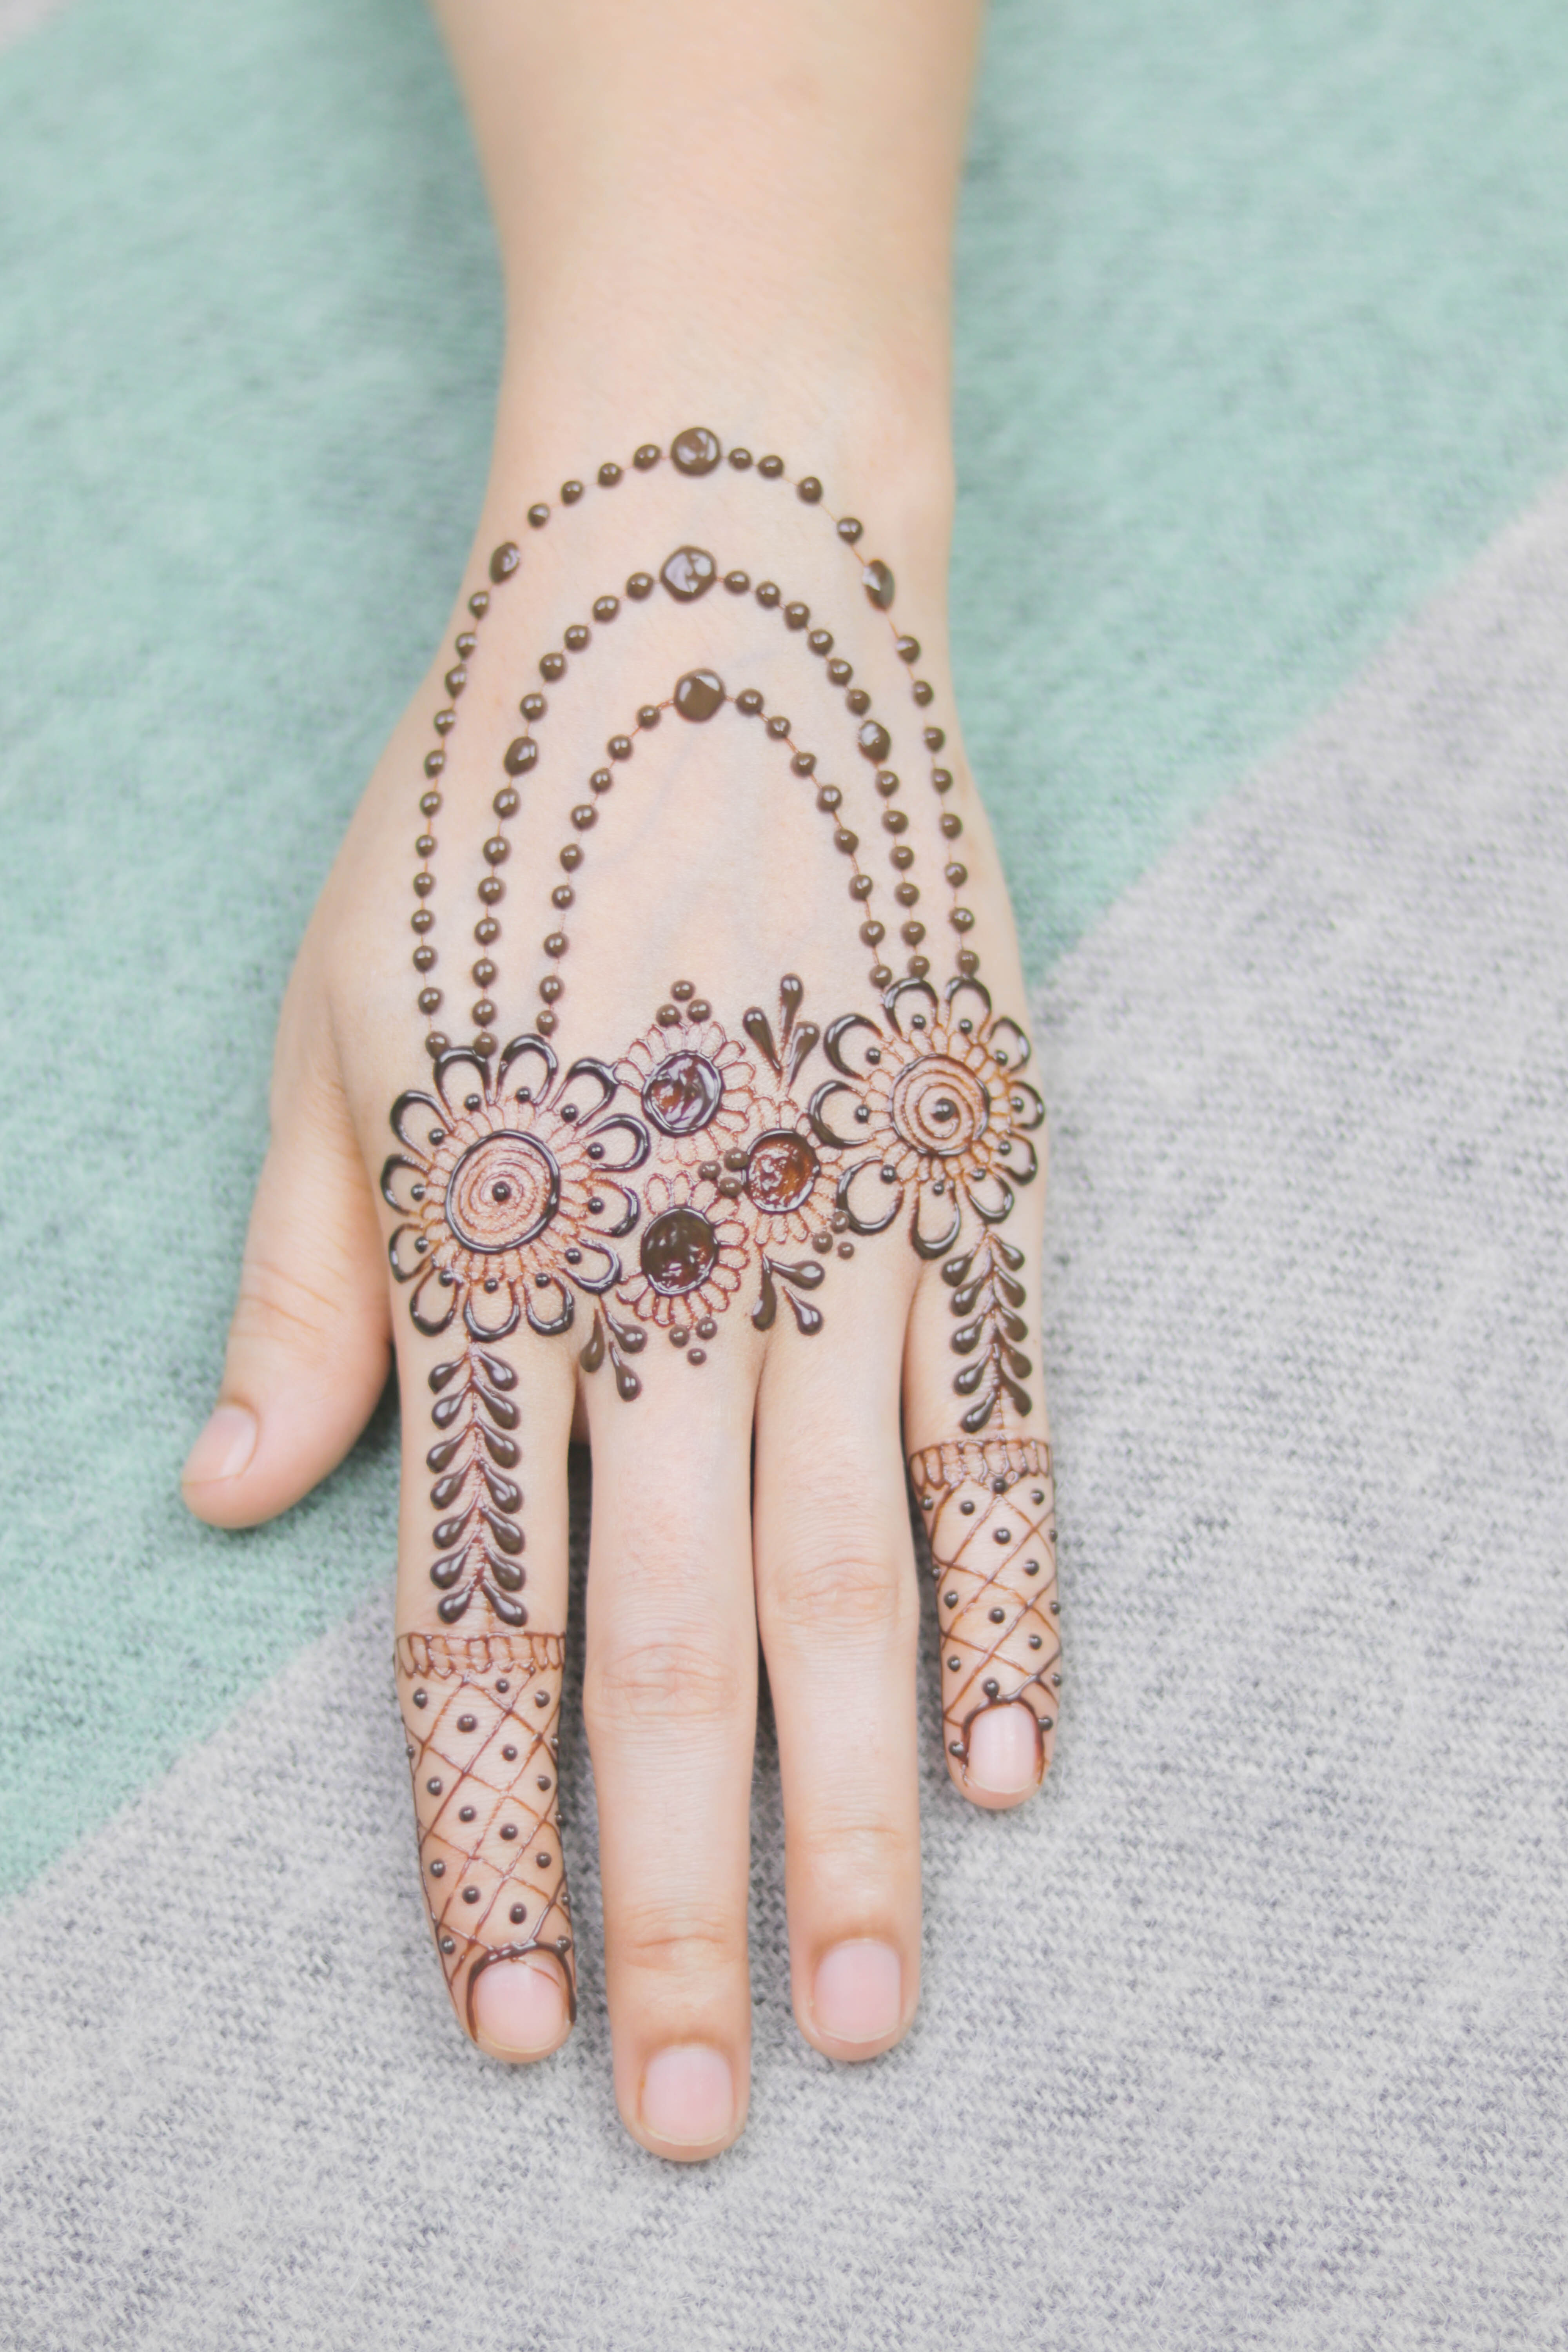
designs, mehndi, pattern, finger, nail, wrist, hand, skin, jewellery, design, joint, fashion accessory, henna, body jewelry, ankle, bangle, artwork, barefoot, chain